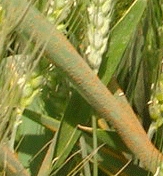
Label: Wheat___Brown_Rust